Delphi Falls (waterfall)

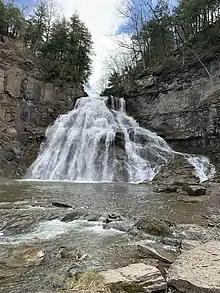
Delphi Falls in spring 2020

Delphi Falls is a two-tiered waterfall located in the Delphi Falls Park on the East Branch of Limestone Creek southeast of Delphi Falls and west-southwest of Union. The lower falls are tall, while the upper are .